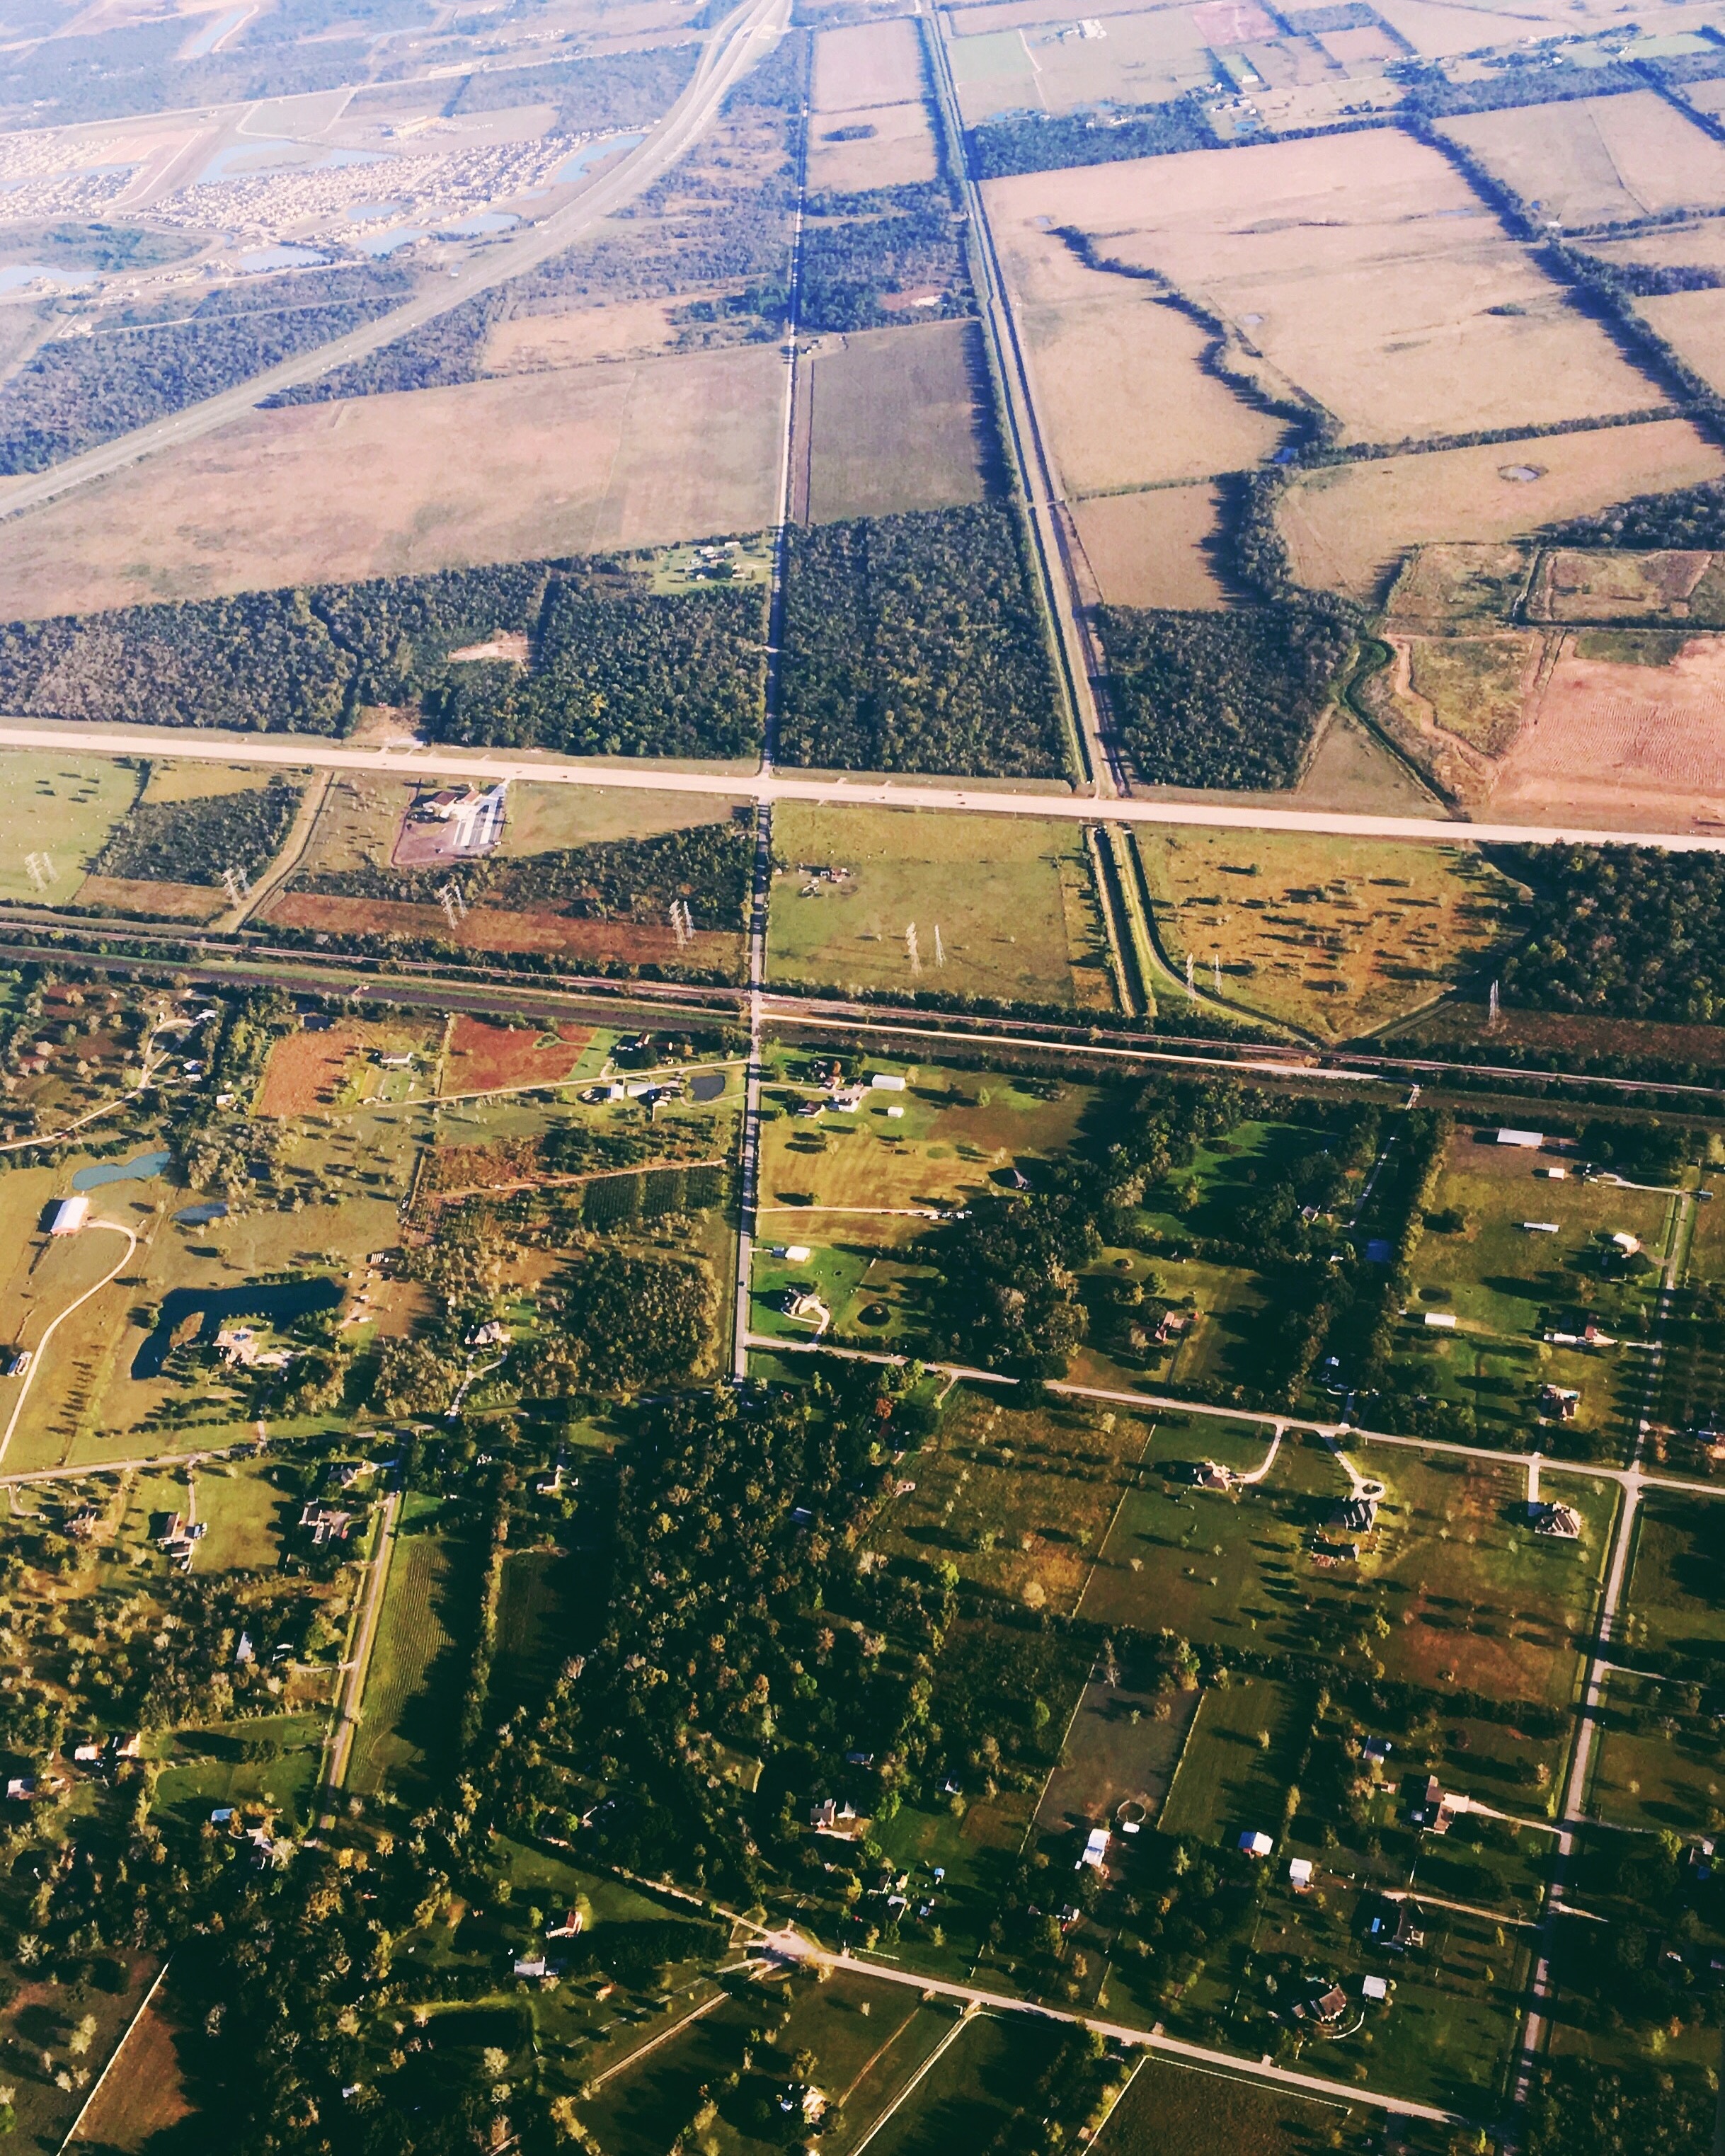
structure, photography, skyscraper, cityscape, suburb, flight, stadium, plain, bird's eye view, aerial photography, residential area, atmosphere of earth